Malate dehydrogenase (oxaloacetate-decarboxylating) (NADP+)

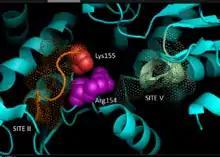
Crystal structure of a homologous human malic enzyme highlights key residues involved in substrate binding and catalysis. Site II contains the GLGDLG motif, site V contains the other GXGXXG motif, the highlighted arginine residue interacts with both NADP and malate, and the highlighted lysine may possibly be involved in base catalysis. PDB file identity for image is 2aw5.

Based on crystallography data of homologous NADP-dependent malic enzymes of mammalian origin, a 3D model for C pathway NADP-ME in plants has been developed, identifying the key residues involved in substrate-binding or catalysis. Dinucleotide binding involves two glycine-rich GXGXXG motifs, a hydrophobic groove involving at least six amino acid residues, and a negatively charged residue at the end of the βB-strand. The primary sequence of the first motif, GLGDLG, is a consensus marker for phosphate binding, evidencing involvement with NADP binding, while the other glycine rich motif adopts a classical Rossmann fold—also a typical marker for NADP cofactor binding. Mutagenesis experiments in maize NADP-ME have supported the current model. Valine substitution for glycine in either motif region rendered the enzyme completely inactive while spectral analysis indicated no major changes from wild-type form. The data is suggestive of direct impairment at a key residue involved in binding or catalysis rather than an inter-domain residue influencing conformational stability.